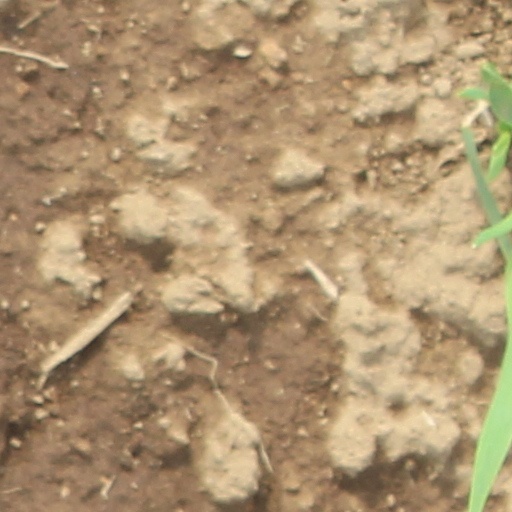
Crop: wheat